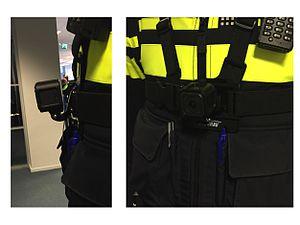
Une caméra-piéton, aussi appelée caméra mobile ou caméra d'intervention, est une caméra légère et compacte attachée à la poitrine ou à l’épaule d'un agent des forces de l'ordre pour enregistrer les interactions avec le public, voire des scènes de délits ou de crime.